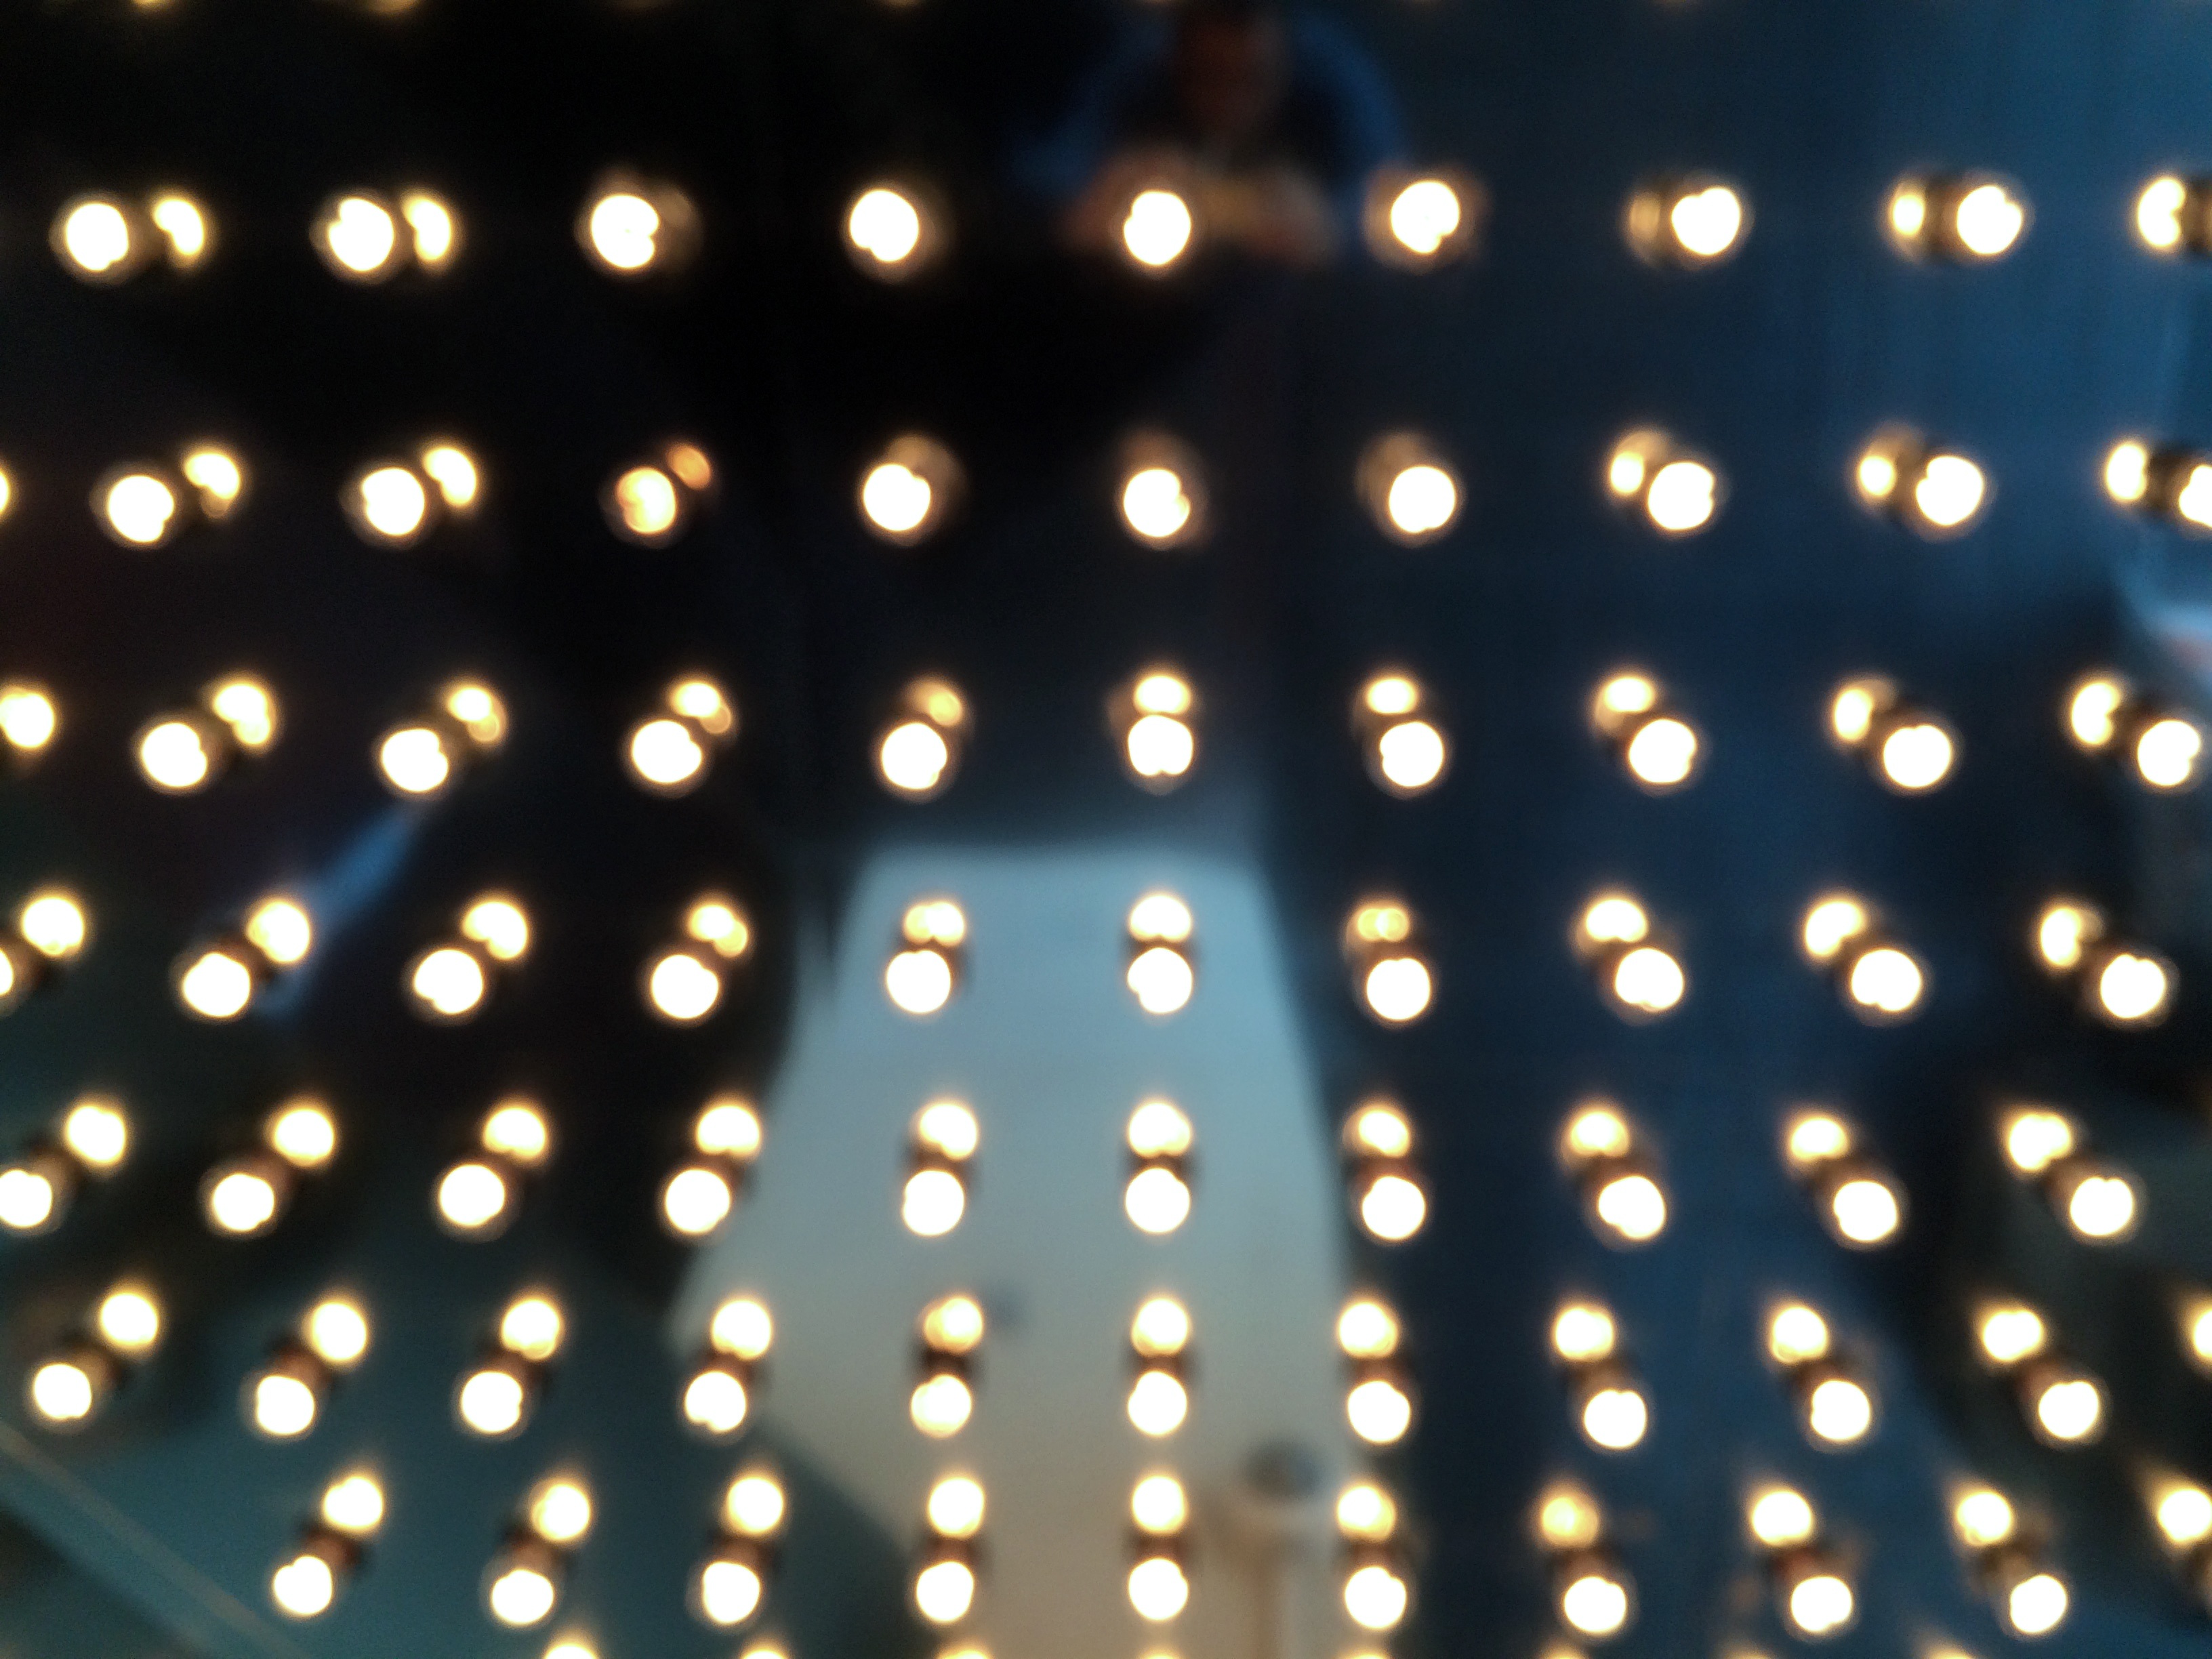
light, sunlight, ceiling, pattern, line, reflection, blue, lighting, circle, design, shape, macro photography